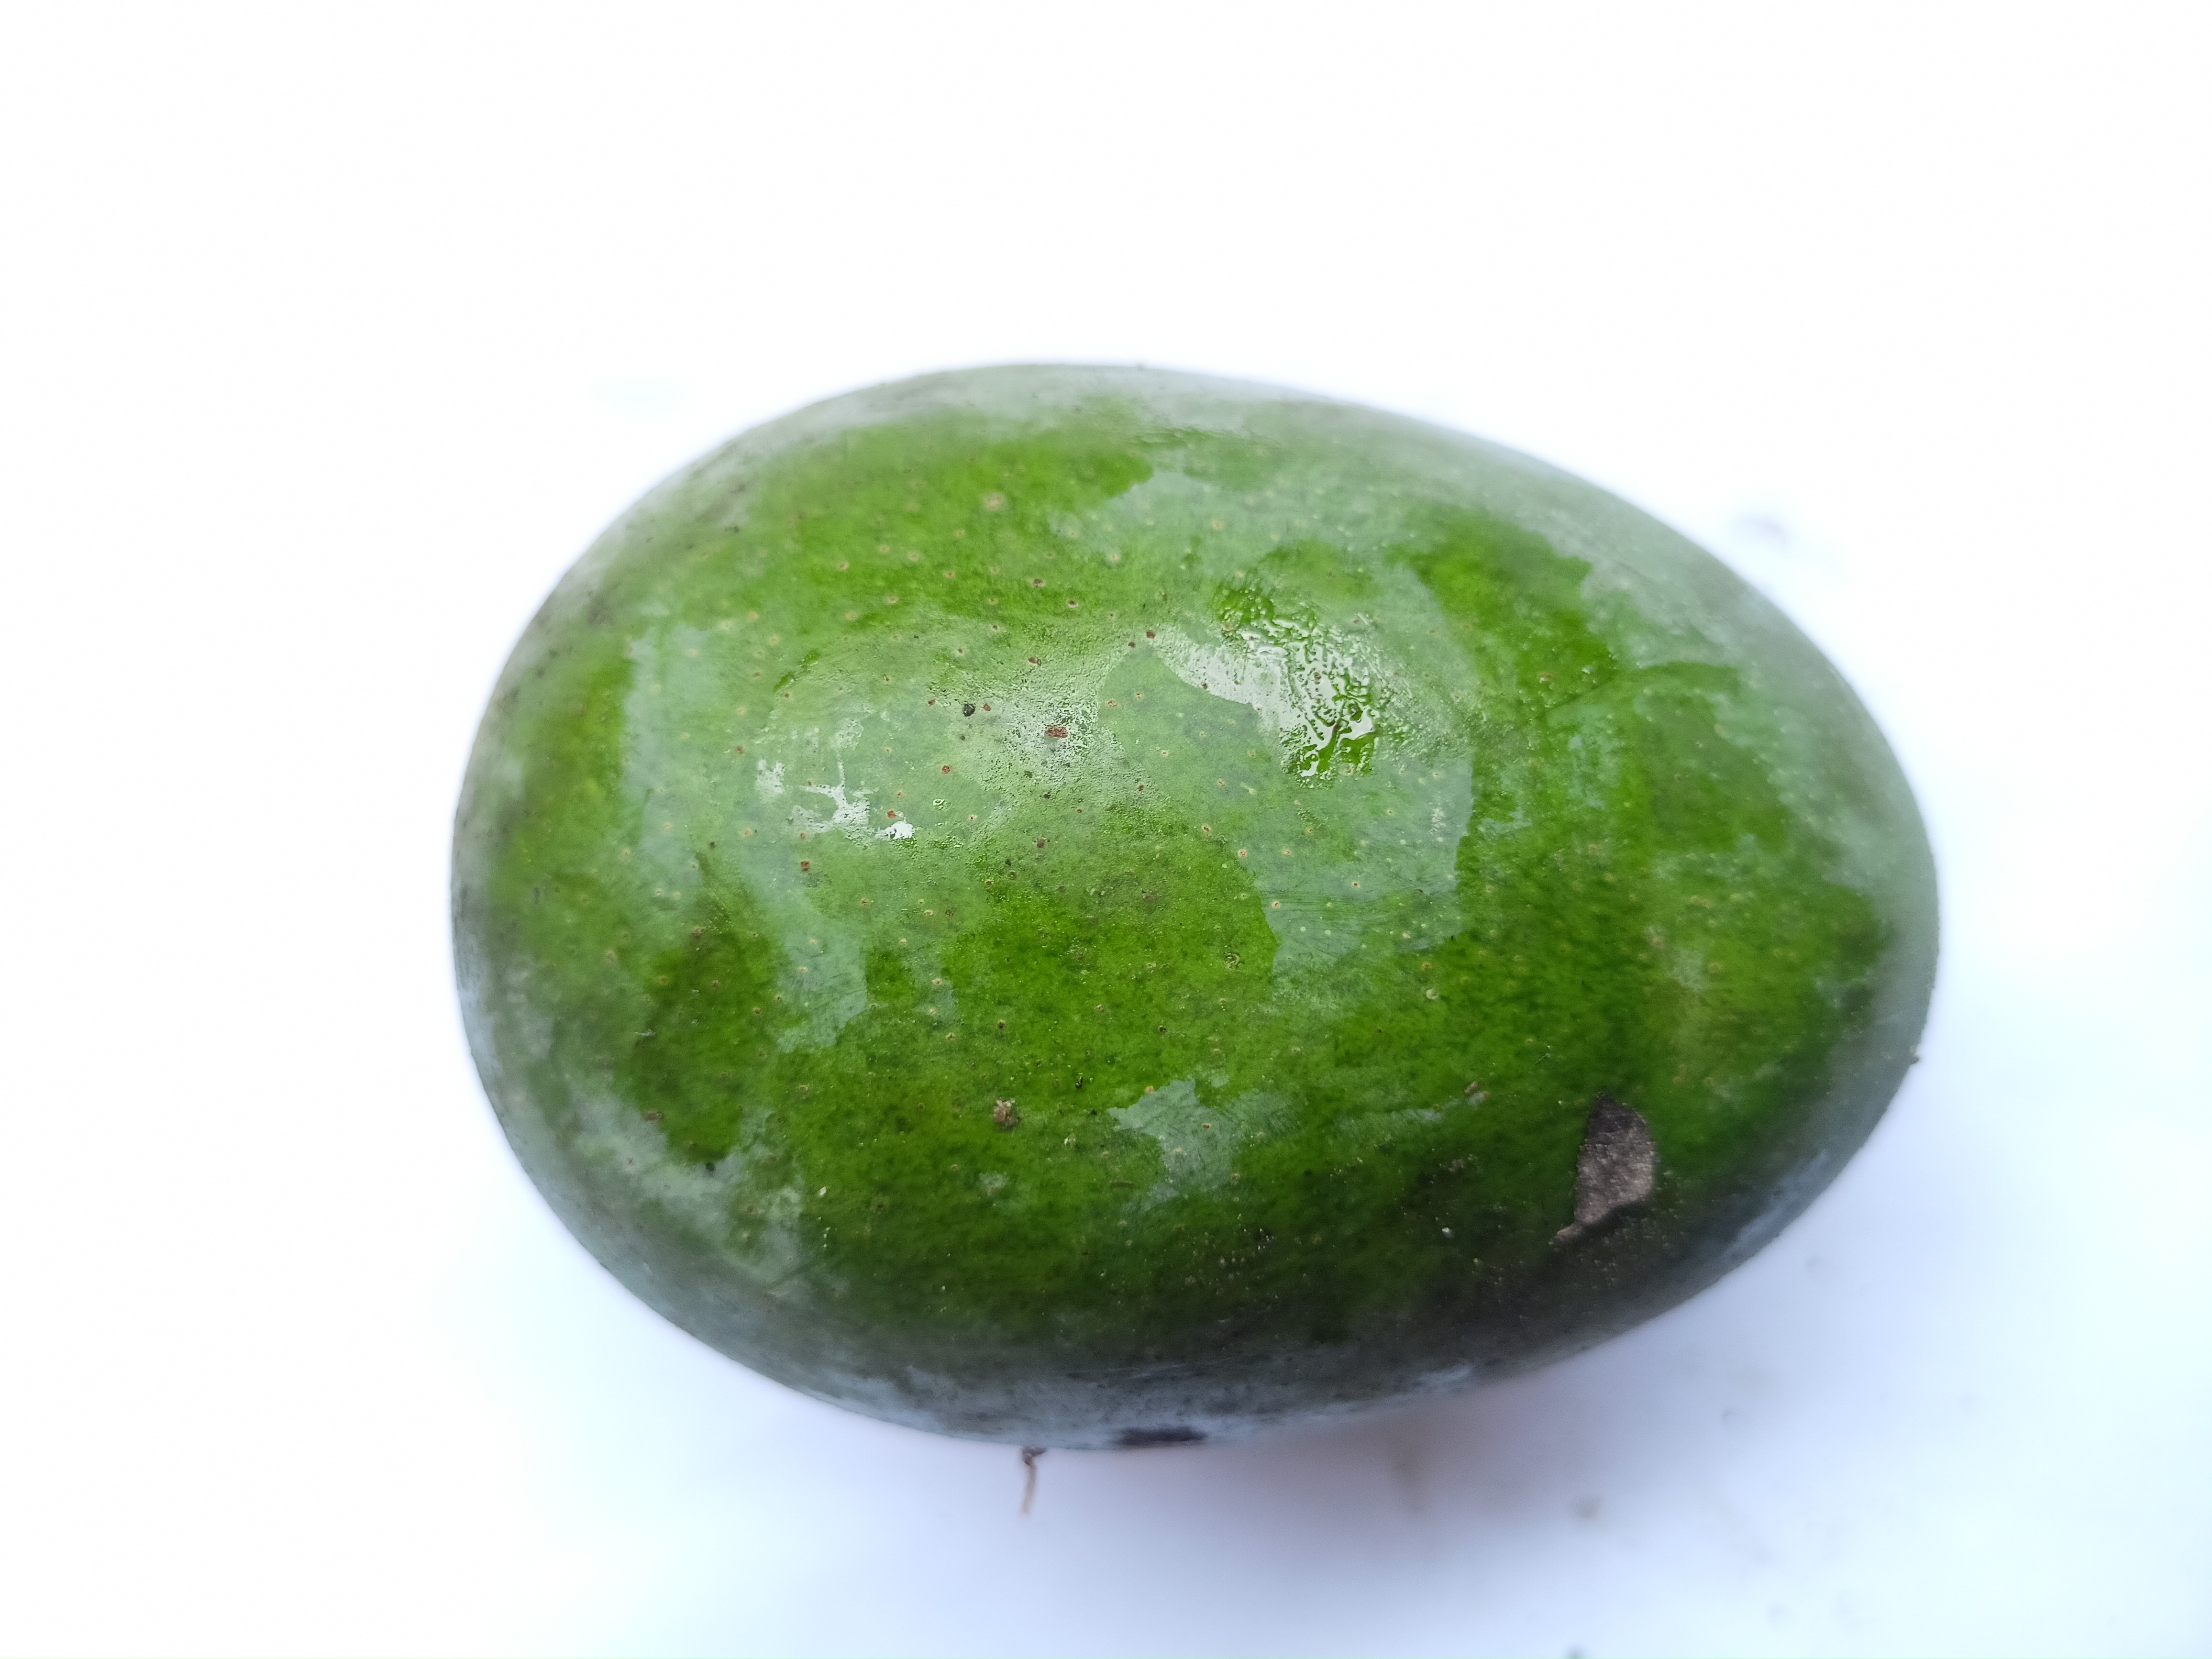
Mango variety: Khrishapat